Braathens SAFE Flight 253

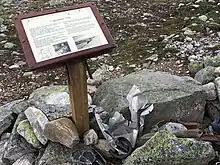
Memorial plate in Norwegian

After spending about twenty-four hours at the accident site, and without any sign of the blizzard dying down, Kirkvaag— who had two fractures in his leg— and another passenger chose to go for help. Lacking skis, they were forced to walk through the deep snow. Kirkevaag later stated that he had left in a state of panic, not wanting to die at the crash site. The pair soon found a river bed, which they followed in the hopes of finding someone. Visibility remained poor, at about . However, the duo stumbled upon two skiers from Hodalen, who happened to be tracking them. Kirkvaag later commented that he was so delirious that he thought he was out skiing and that the two wanted to pass, so he stepped aside. The skiers were able to alert rescue coordinators, and an initial rescue crew arrived at the site at 12:30, twenty-seven hours after the accident. It took hours to complete the rescue, and several people were carried out on stretchers made from parts of the aircraft.